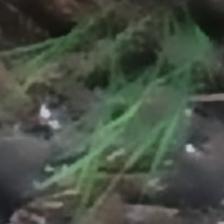
Label: clustered